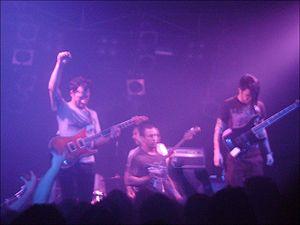
Dillinger Escape Plan 21-05-08